Louis Wain

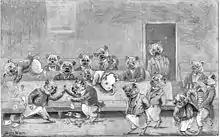
An early Louis Wain caricature, featuring pugs rather than cats

In December 1881, Wain's first drawing to be published appeared in the Christmas 1881 issue of the "Illustrated Sporting and Dramatic News". It was a picture of bullfinches on laurel bushes, given the wrong title of "Robins Breakfast". The following year he was offered a position on the magazine and was able to give up his teaching position at the West London School of Art.